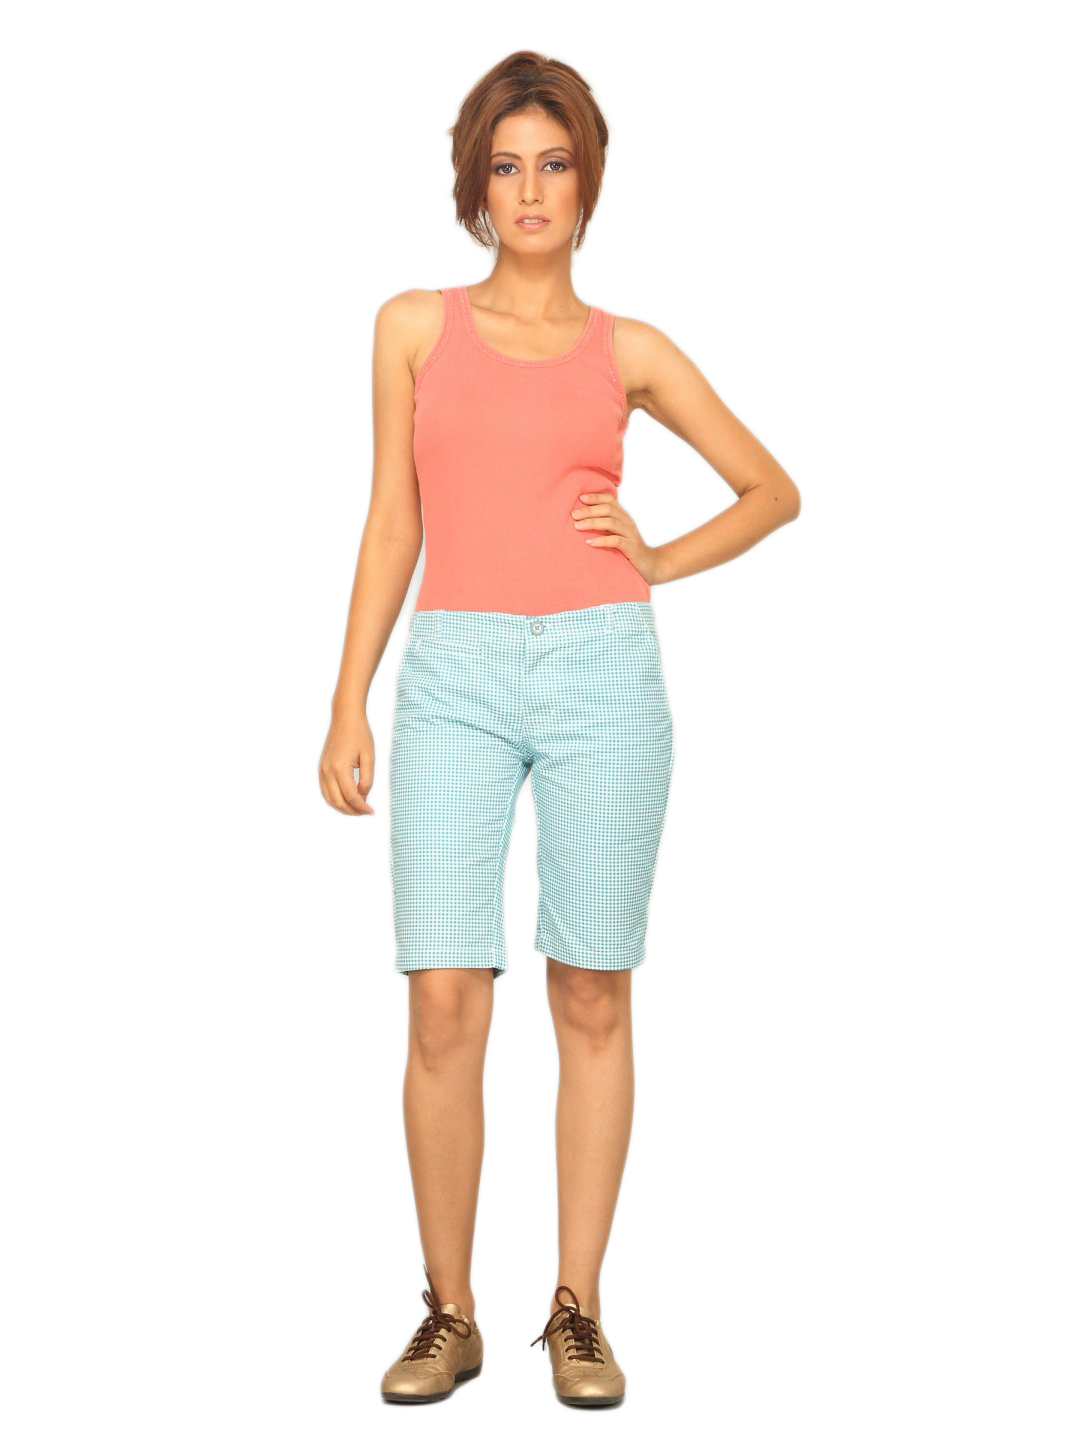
Jealous 21 Women's Blue White Checkered Short
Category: Apparel / Bottomwear / Shorts
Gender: Women
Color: White
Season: Summer 2011
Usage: Casual